Vassfjell Chapel

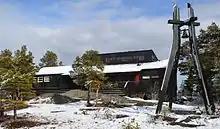
View of the chapel in 2015

Vassfjell Chapel is a chapel in Trondheim Municipality in Trøndelag county, Norway. It is located in a rural area northeast of the mountain Vassfjellet, about west of the village of Tanem. There is no direct road access to the chapel, but there is a long hiking path from a parking lot located on the road to the north. It is an annex chapel for the Klæbu parish which is part of the Heimdal og Byåsen prosti (deanery) in the Diocese of Nidaros. The white, wooden church was built in a long church style in 1974 by the architect students Steinar Romedal, Jan Oddvar Hareide, I. Tolo, and O. Holen.